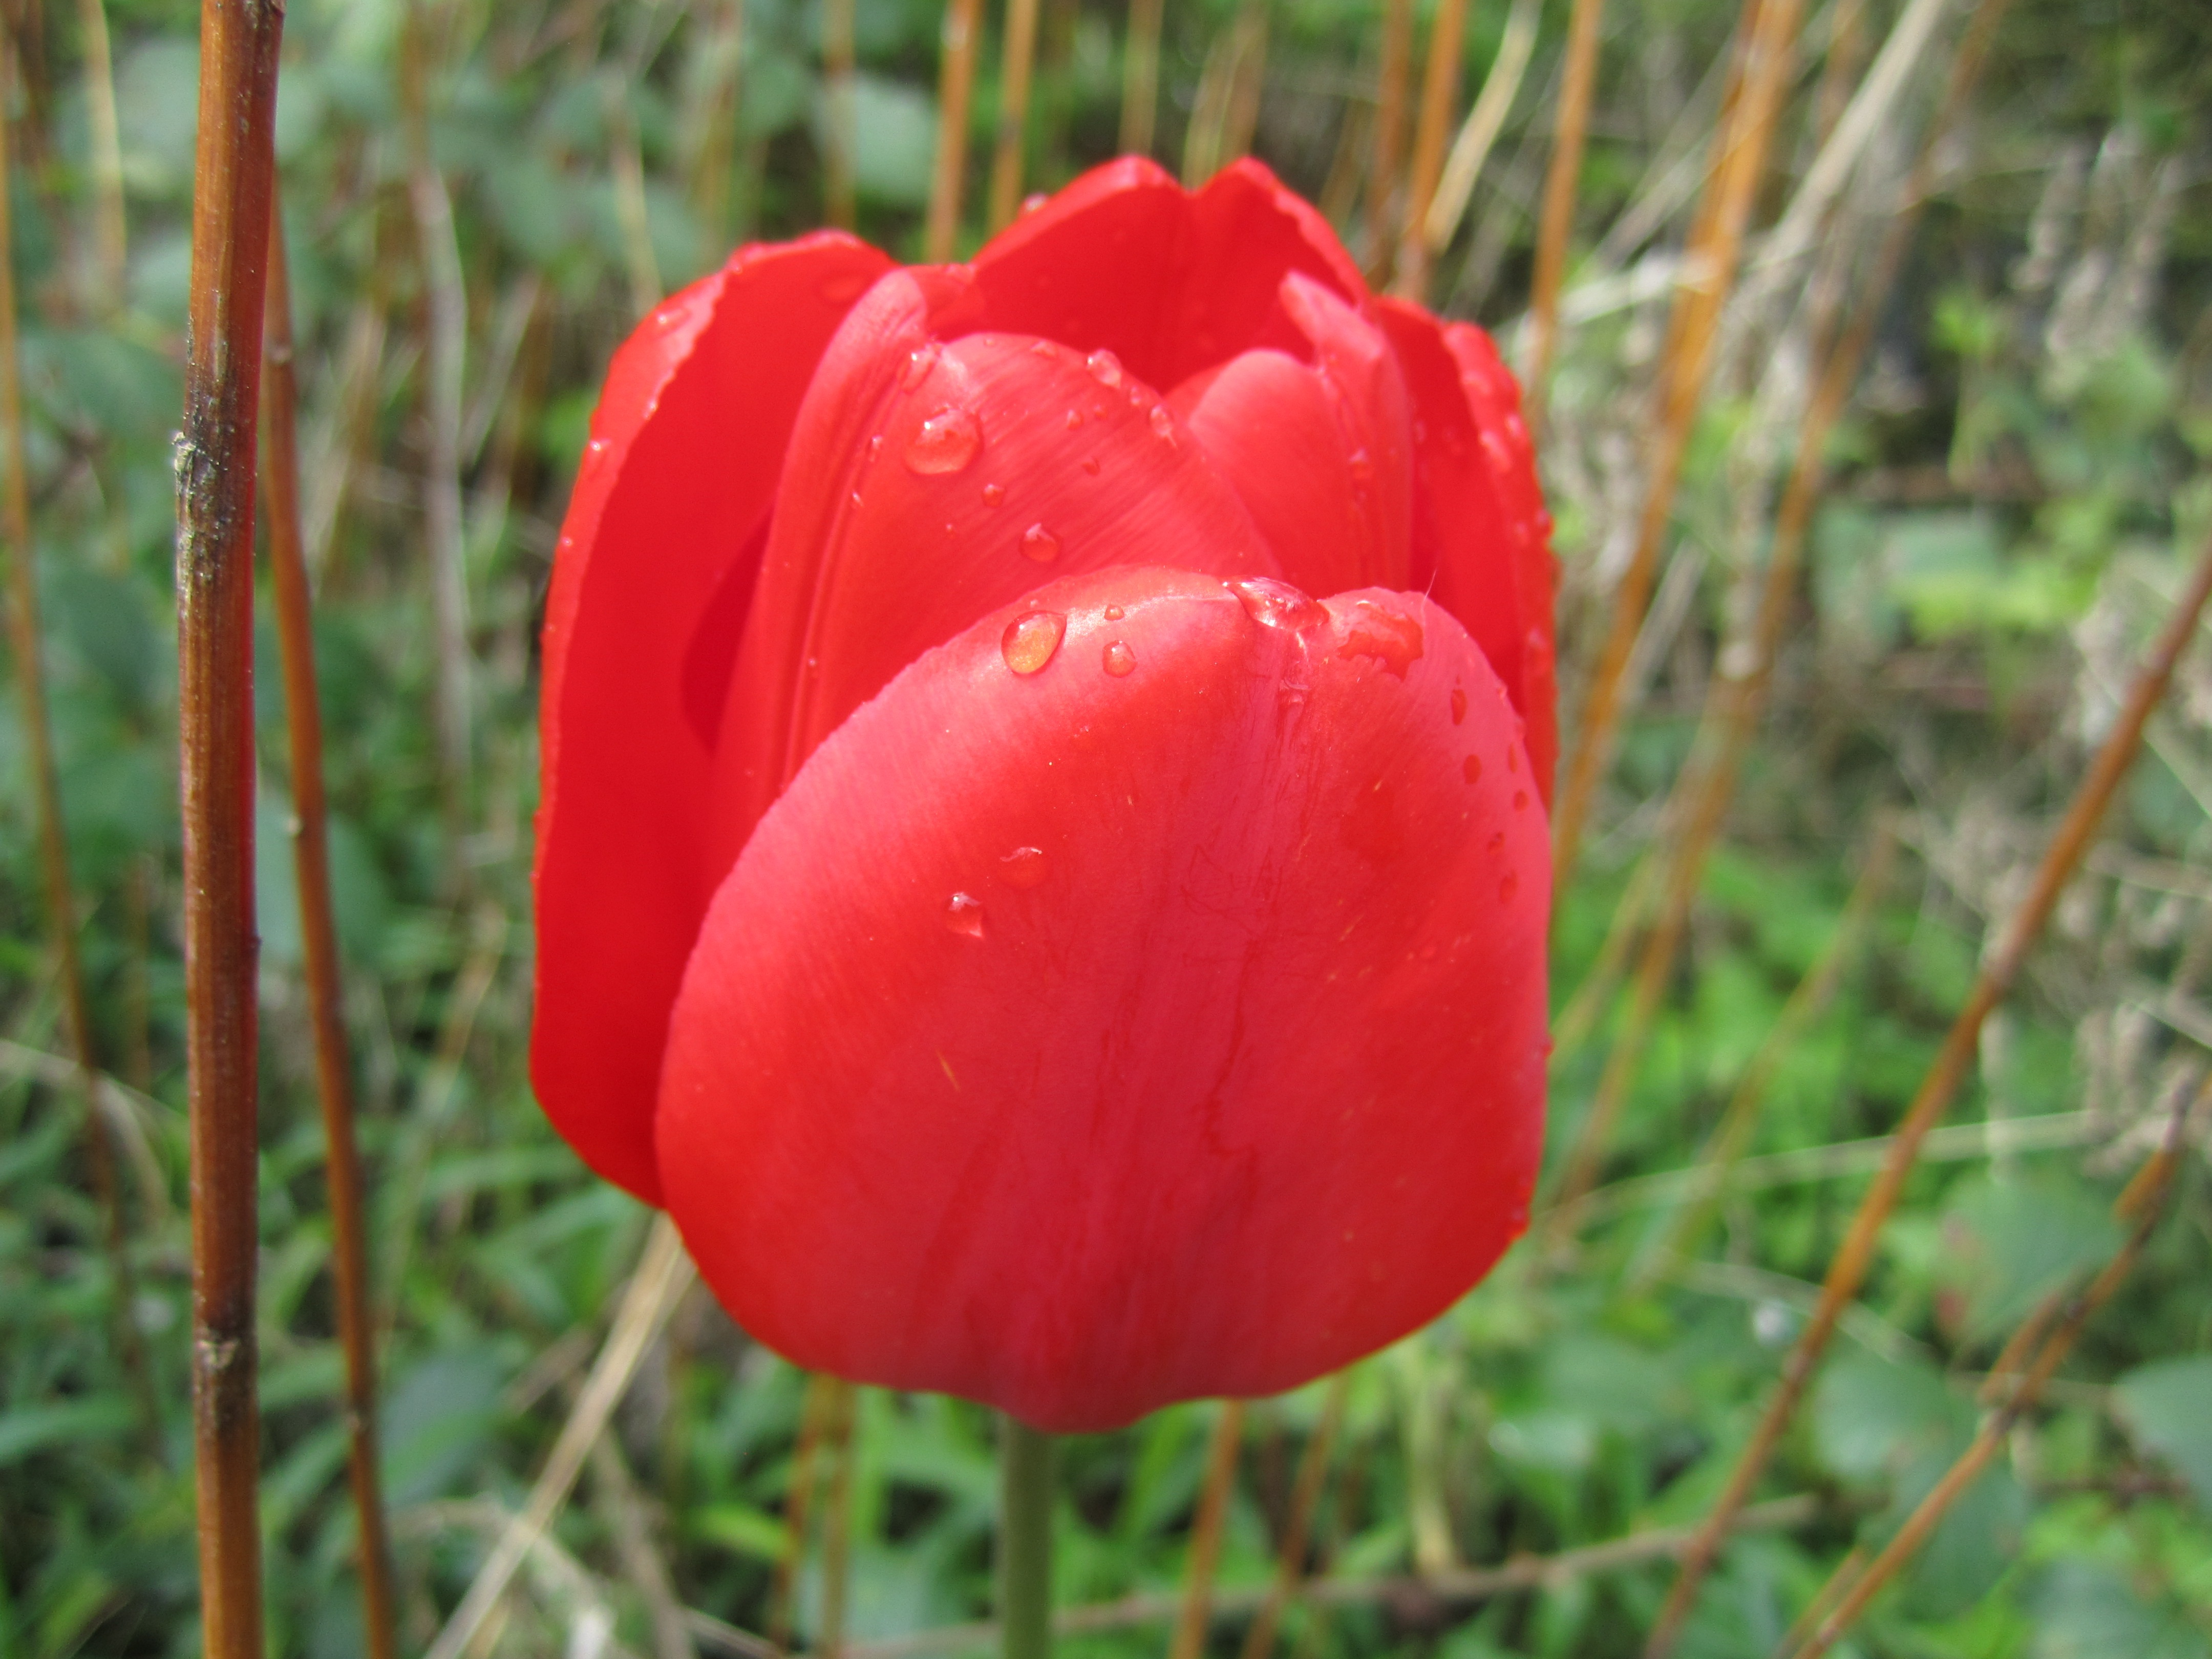
blossom, plant, flower, petal, bloom, tulip, red, botany, close, flora, macro photography, flowering plant, plant stem, land plant